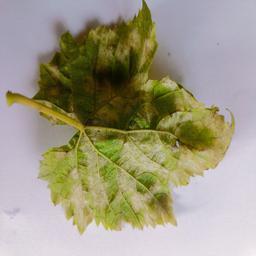
Label: Downy Mildew